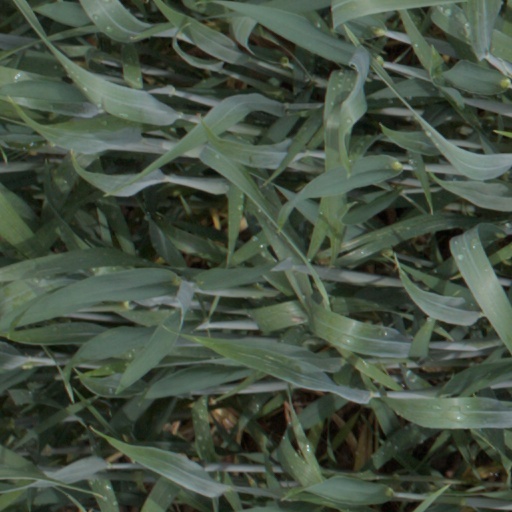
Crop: wheat